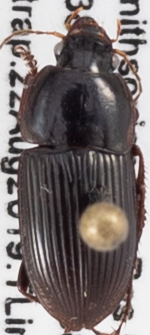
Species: Anisodactylus dulcicollis
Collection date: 2019-08-22
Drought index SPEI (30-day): -0.786
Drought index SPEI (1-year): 1.106
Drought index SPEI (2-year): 1.69